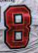
Number: 8